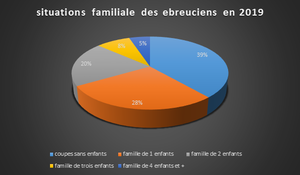
répartions de la Situations familiale des ebreuciens en 2019 sous forme de diagramme circulaires .La source d'informations
Evreux est une commune française, préfecture du département de l’Eure en Normandie, arrosée par l'Iton. Antique siège épiscopal, capitale du comté d'Évreux, pairie et duché-pairie, confié notamment aux ducs de Bouillon, sa proximité avec Paris en a toujours fait un site stratégique. La ville donna son nom à une branche capétienne ayant régné en Navarre espagnole : les Évreux-Navarre.